Structural engineering

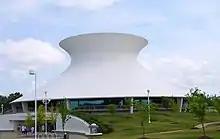
The McDonnell Planetarium by Gyo Obata in St Louis, Missouri, USA, a concrete shell structure

A beam may be defined as an element in which one dimension is much greater than the other two and the applied loads are usually normal to the main axis of the element. Beams and columns are called line elements and are often represented by simple lines in structural modeling.